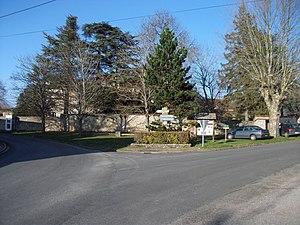
Intersection entre les départementales 115 et 223 à Ussel-d'Allier [10504]
Ussel-d'Allier est une commune française, située dans le département de l'Allier en région Auvergne-Rhône-Alpes.